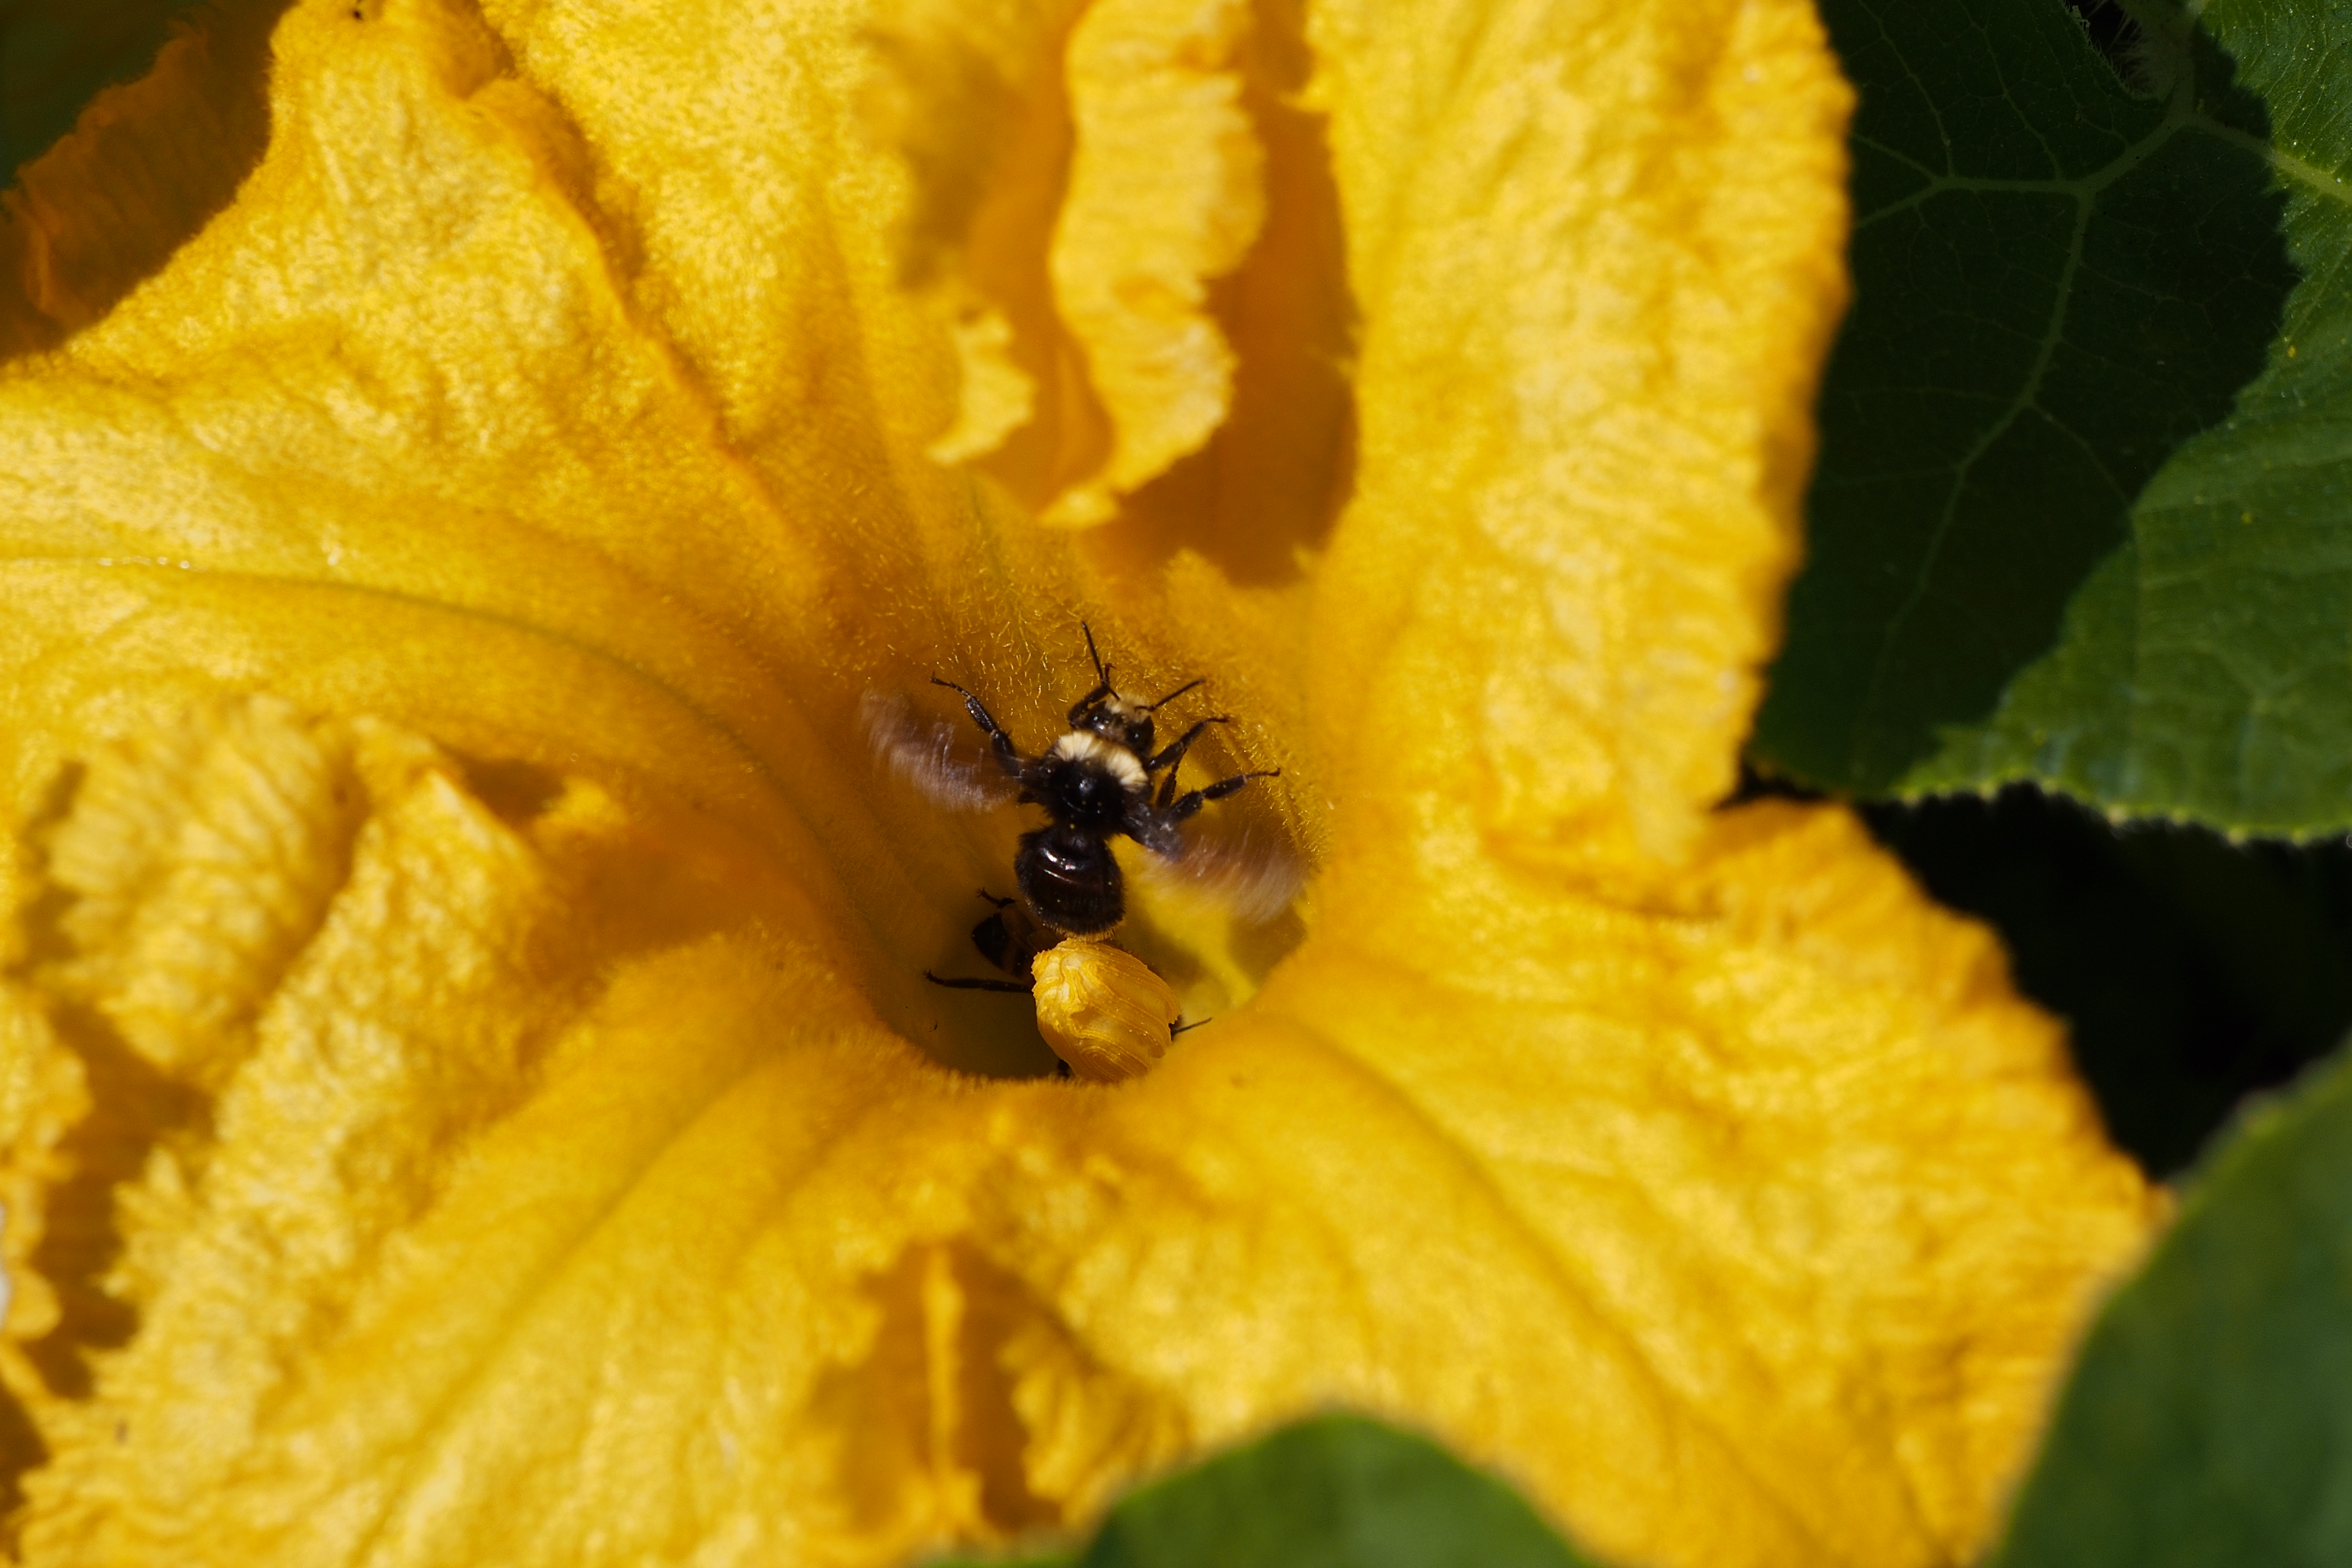
plant, photography, leaf, flower, petal, pollen, insect, yellow, flora, fauna, invertebrate, squash, close up, bee, nectar, bees, epl5, macro photography, flowering plant, honey bee, membrane winged insect